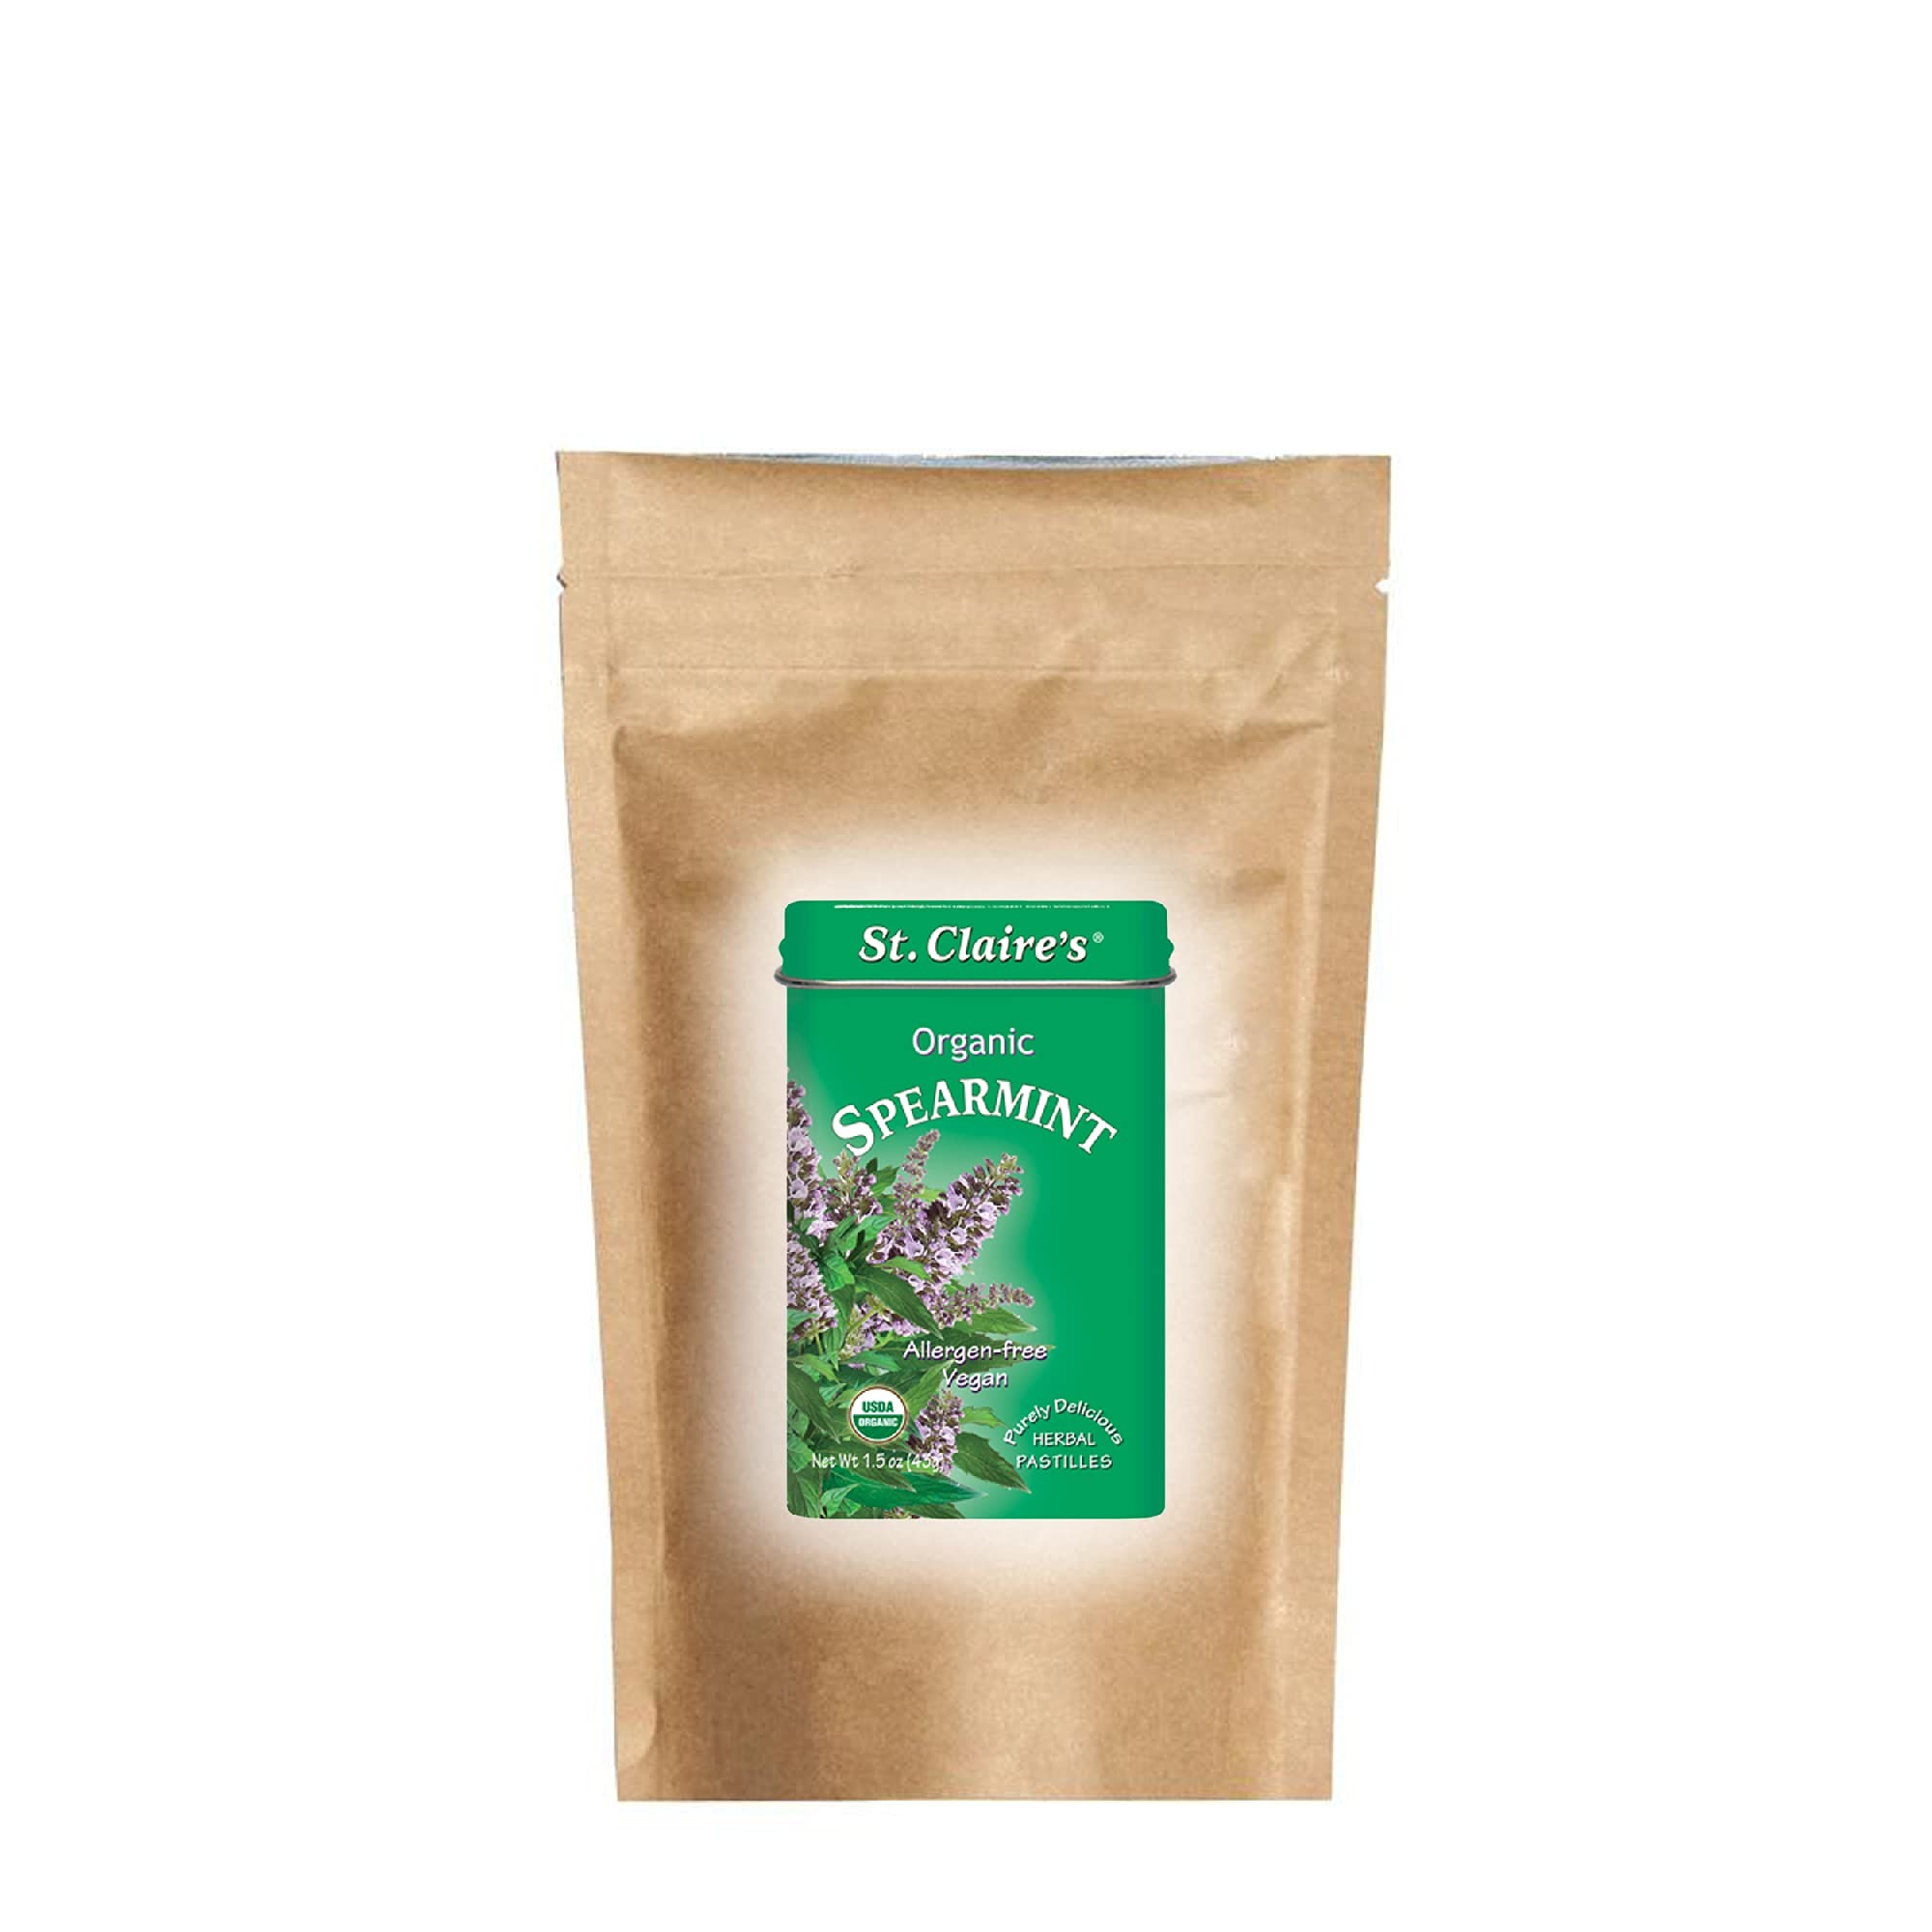
Item Name: St. Claire's Organic Breath Mints, (Spearmint, 8 Ounce Refill Bag, over 240 pieces) | Gluten-Free, Vegan, GMO-Free, Plant-based, Allergen-Free | Made in our Allergen-Free facility
Bullet Point 1: Buy in bulk! Includes over 240 pieces and comes with refill tin.
Bullet Point 2: CERTIFIED ORGANIC, GMO-free, Vegan, Fat-free, Low calorie and Low-glycemic
Bullet Point 3: ALLERGEN-FREE: No gluten, dairy, casein, corn, soy, egg, nuts or tree nuts, fish, shellfish or animal by-products
Bullet Point 4: NATURALLY DELICIOUS: Sweetened with low-glycemic organic molasses granules and flavored with organic spearmint essential oil
Bullet Point 5: LOW CALORIE: At only 3 calories per 1 piece serving, you can enjoy our tasty mints guilt-free to your heart's content
Product Description: St. Claire's Organic Spearmints are a refreshingly cool, Enjoy our deliciously potent organic breath mint without the white sugar, artificial flavor or animal products found in traditional brands. Packaged in an attractive collectible tin with an inspirational quote printed on the side and offered here as an 8 Ounce refill bag with over 240 pieces. Ingredients: Organic molasses granules, organic tapioca powder, organic spearmint essential oil. 100% Organic!
Value: 8.0
Unit: Ounce

Price: 14.75